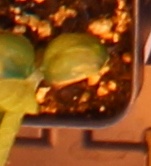
Label: Soybean